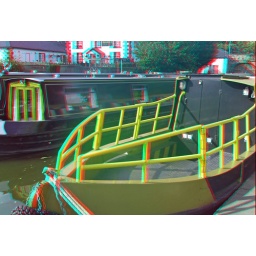
Trevor Basin & Pontcysyllte Aquaduct in anaglyph 3D red blue glasses to view